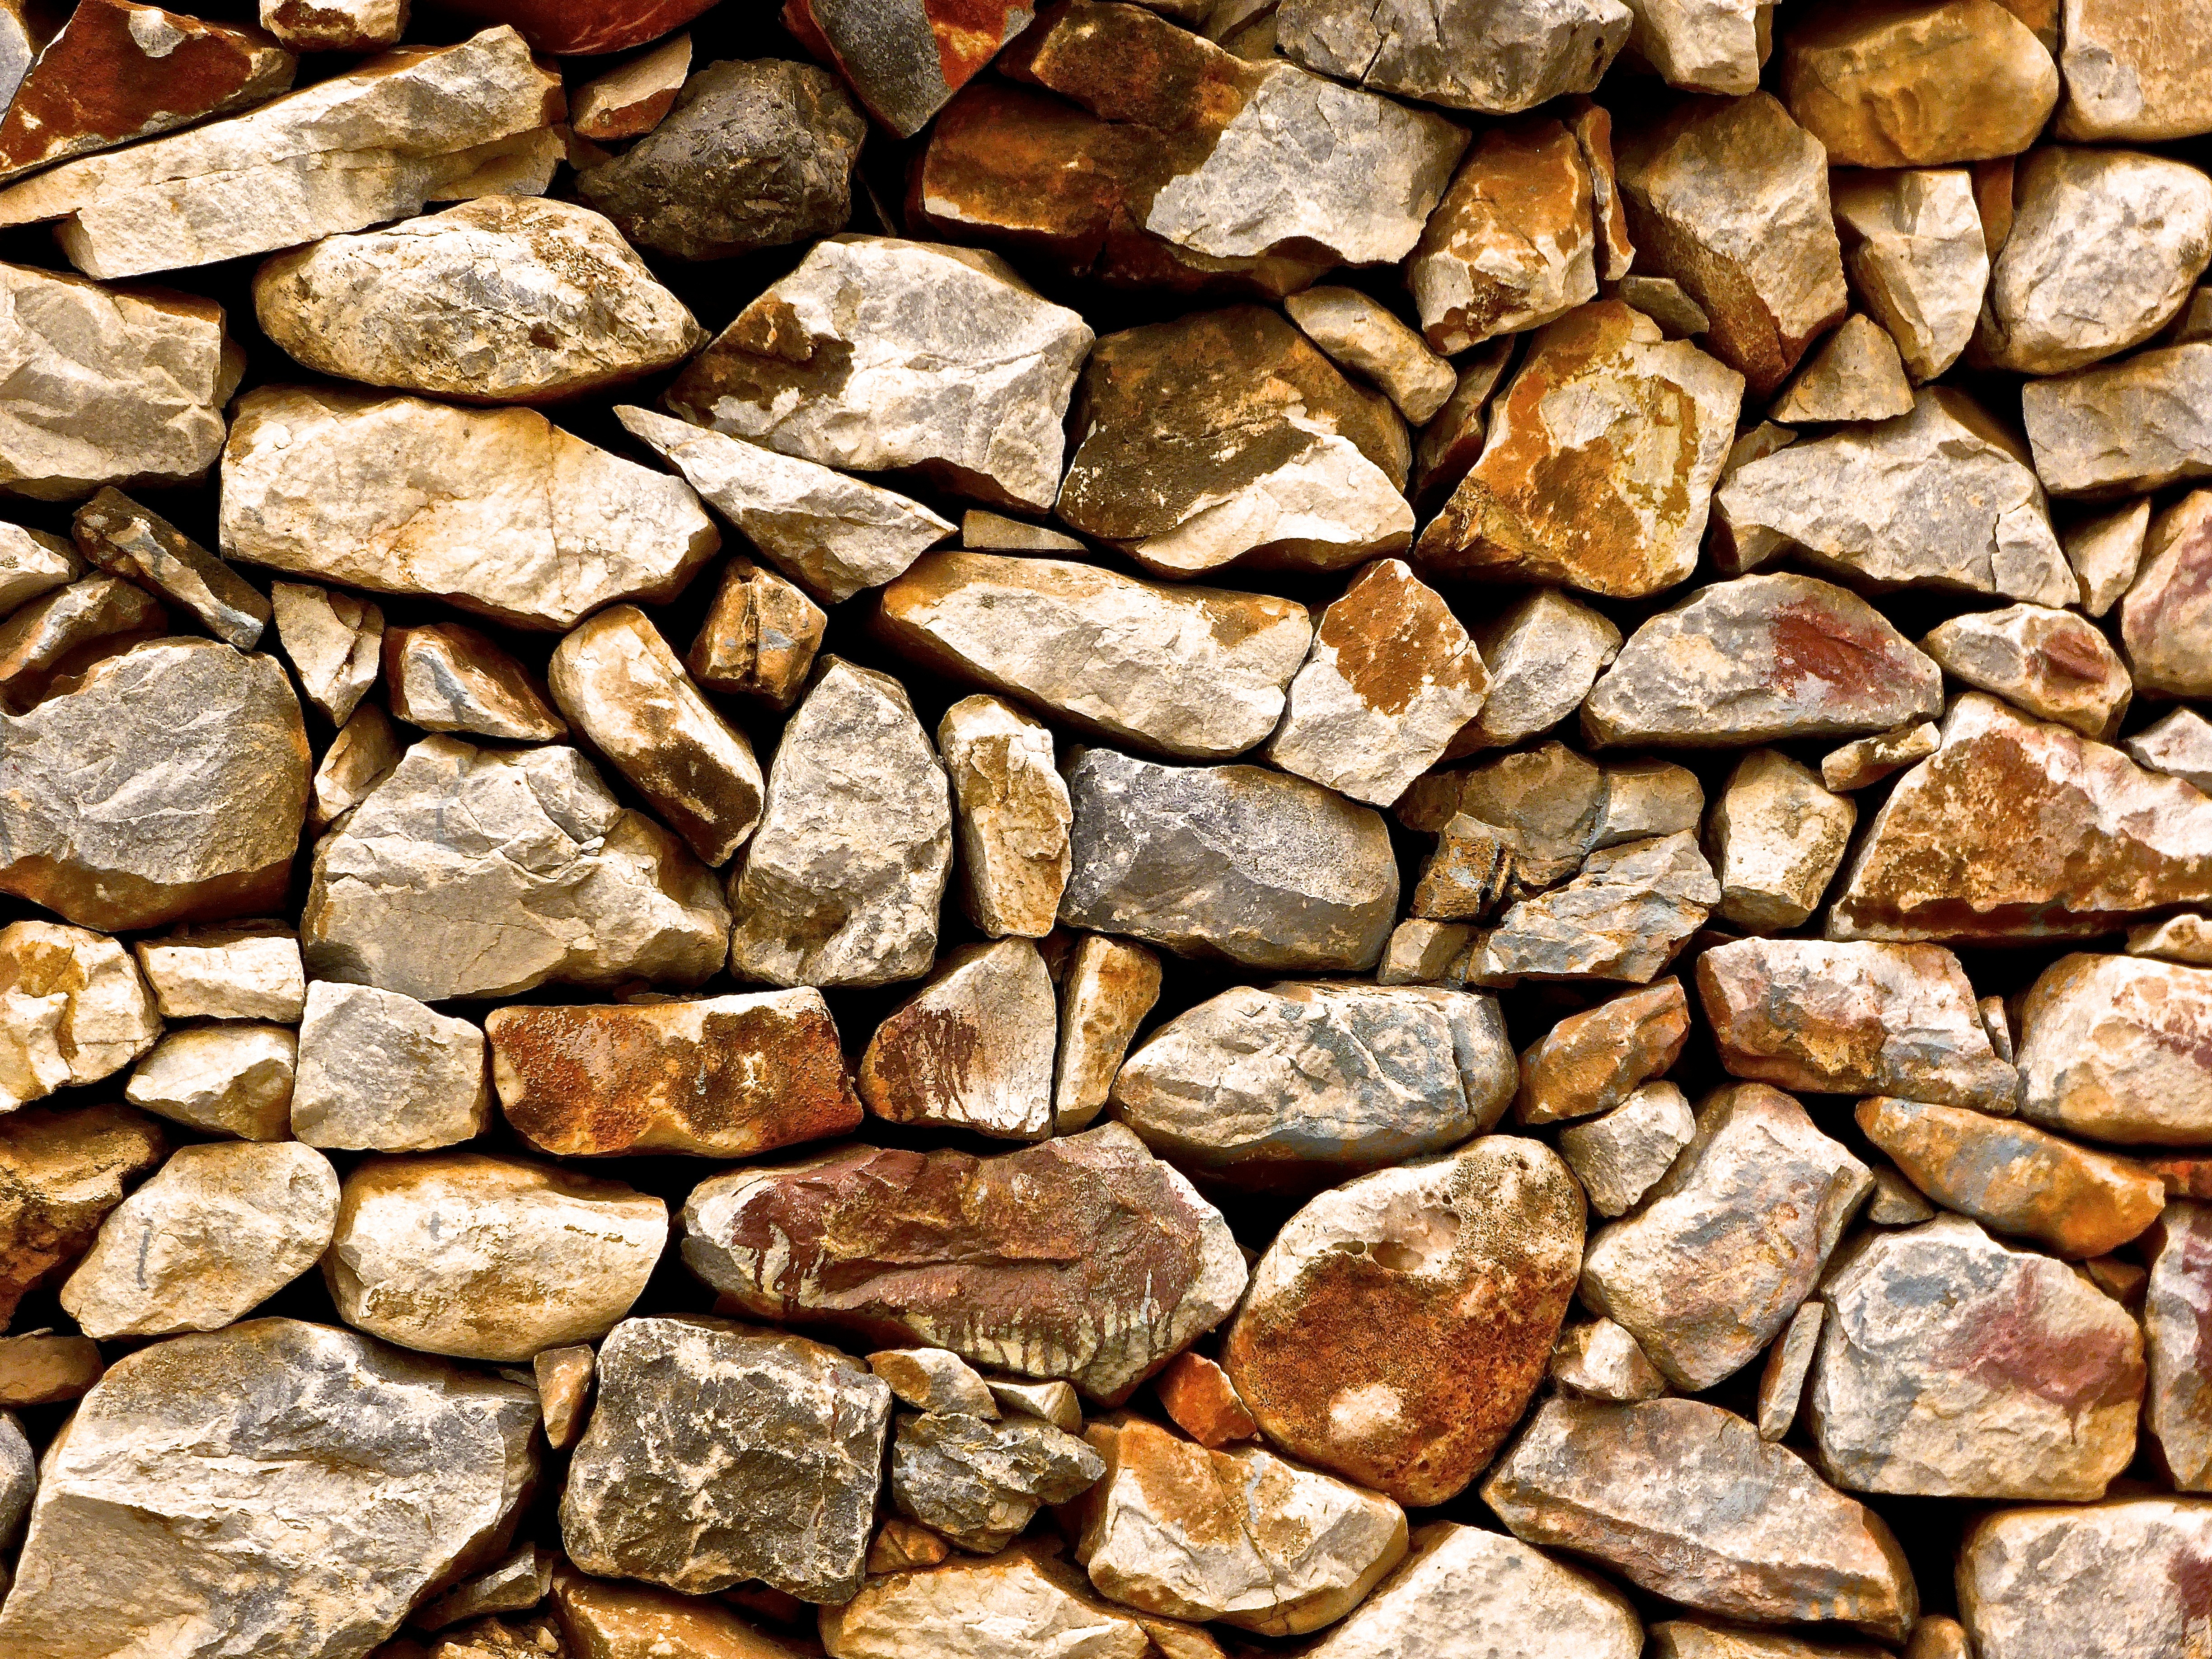
rock, wood, texture, floor, wall, construction, pattern, soil, stone wall, brick, material, rocks, stones, rubble, gravel, build, flooring